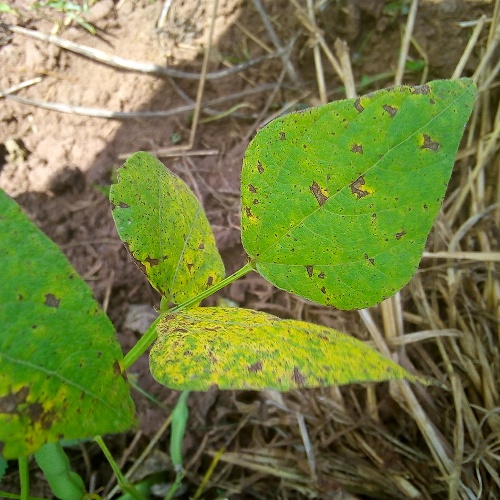
Leaf condition: angular_leaf_spot